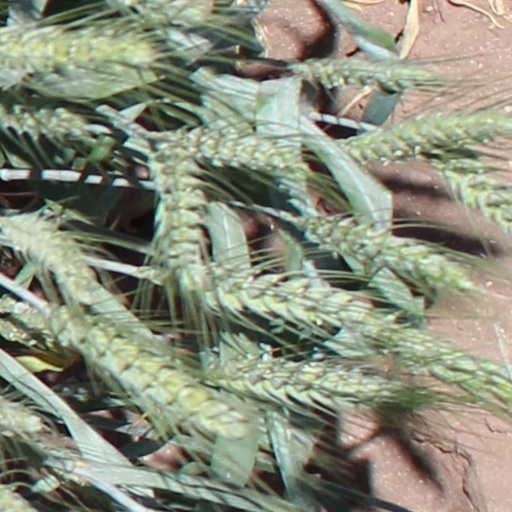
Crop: wheat